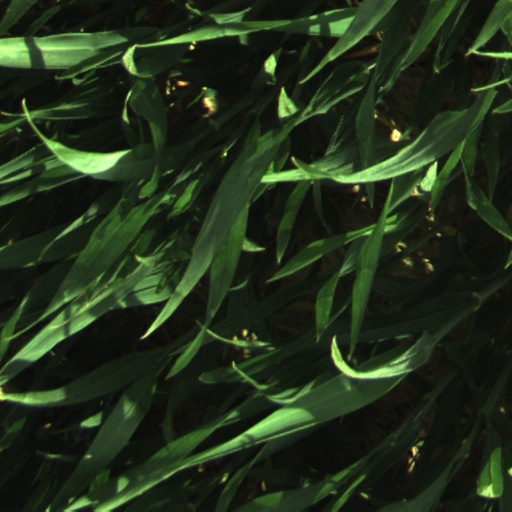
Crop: wheat